Challengers of the Unknown

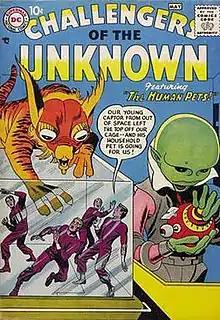
"Challengers of the Unknown" #1 (1958), cover art by Jack Kirby.

The Challengers of the Unknown is a fictional group of adventurers appearing in comic books published by DC Comics. The quartet of adventurers explored paranormal occurrences while facing several fantastic menaces.